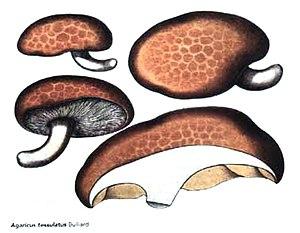
Hypsizygus tessulatus (Bulliard) Singer (1947) Shimédji du hêtre (ブナシメジ)
Shimeji [prononcé shimé-dji] est le nom japonais natif pour désigner: